Moseley Old Hall

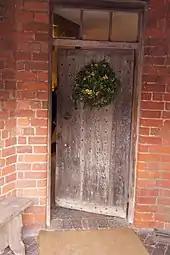
The original back door of the hall that Charles entered in September 1651.

After the final battle of the English Civil War, the Battle of Worcester on 3 September 1651, King Charles II escaped and was on the run from Parliamentarians. Charles arrived at the back door of Moseley Old Hall in the early morning of 8 September, after the journey from Boscobel House. He arrived cold and wet, disguised in workman's clothing and ill-fitting shoes that had made his feet bleed. He was welcomed by Thomas Whitgreave, the owner of the house, Alice Whitgreave, Thomas's mother, and John Huddleston, the Catholic priest of the house. They gave Charles dry clothes, food, and a proper bed (his first since Worcester on 3 September). Huddleston cleaned and bandaged the King's feet.